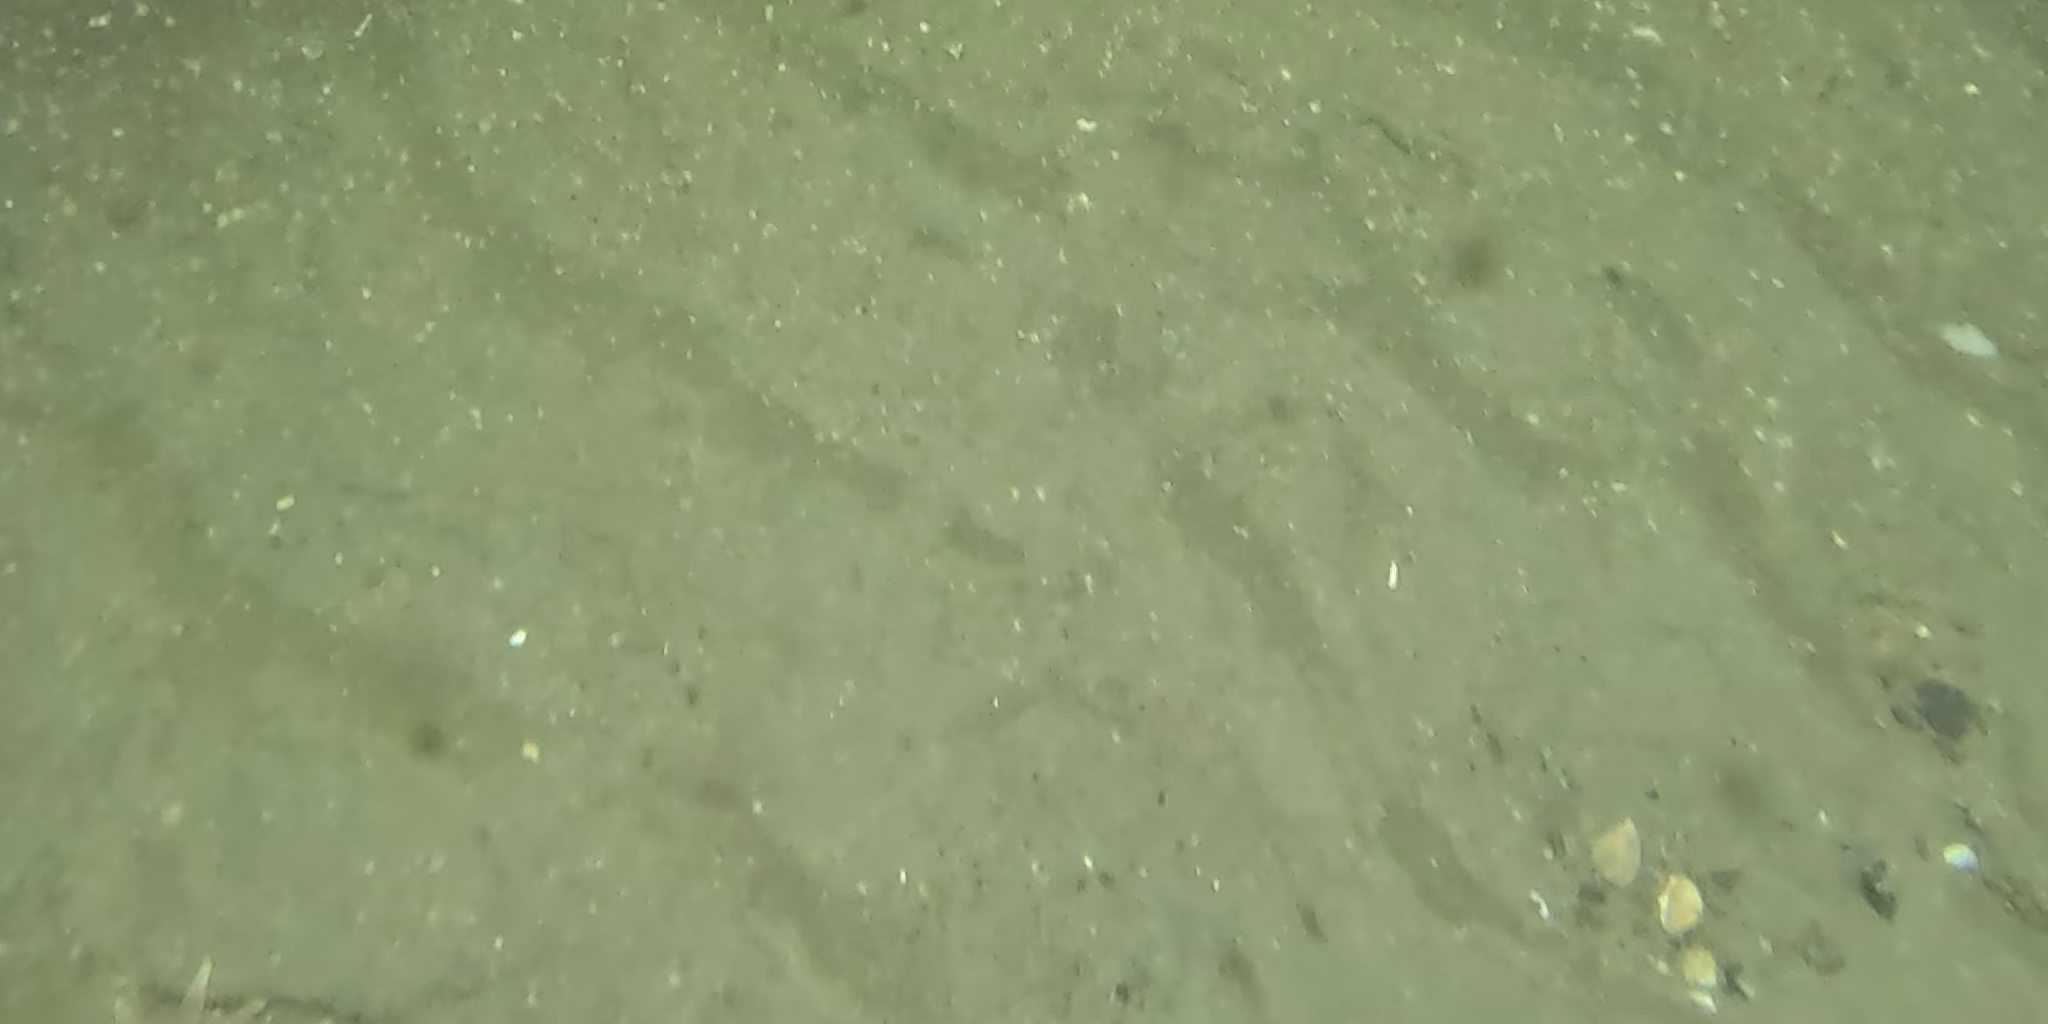
Seabed habitat: sand